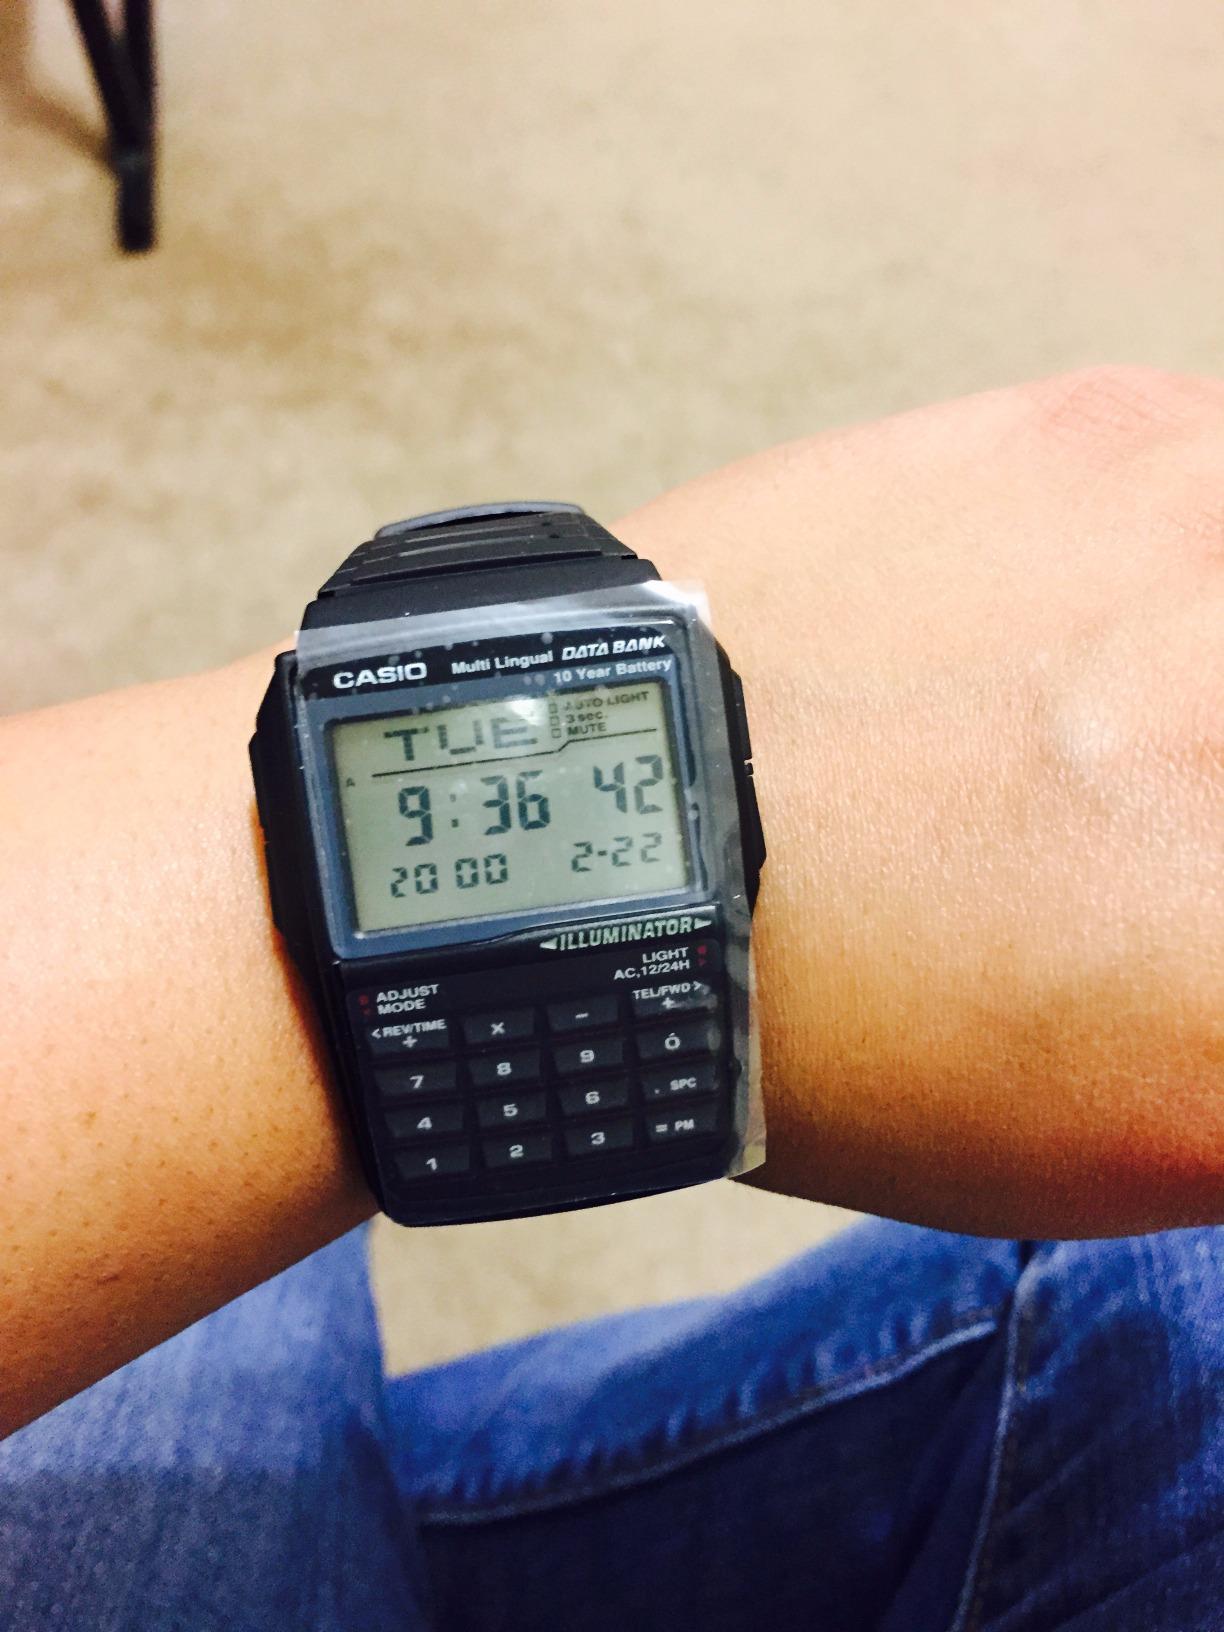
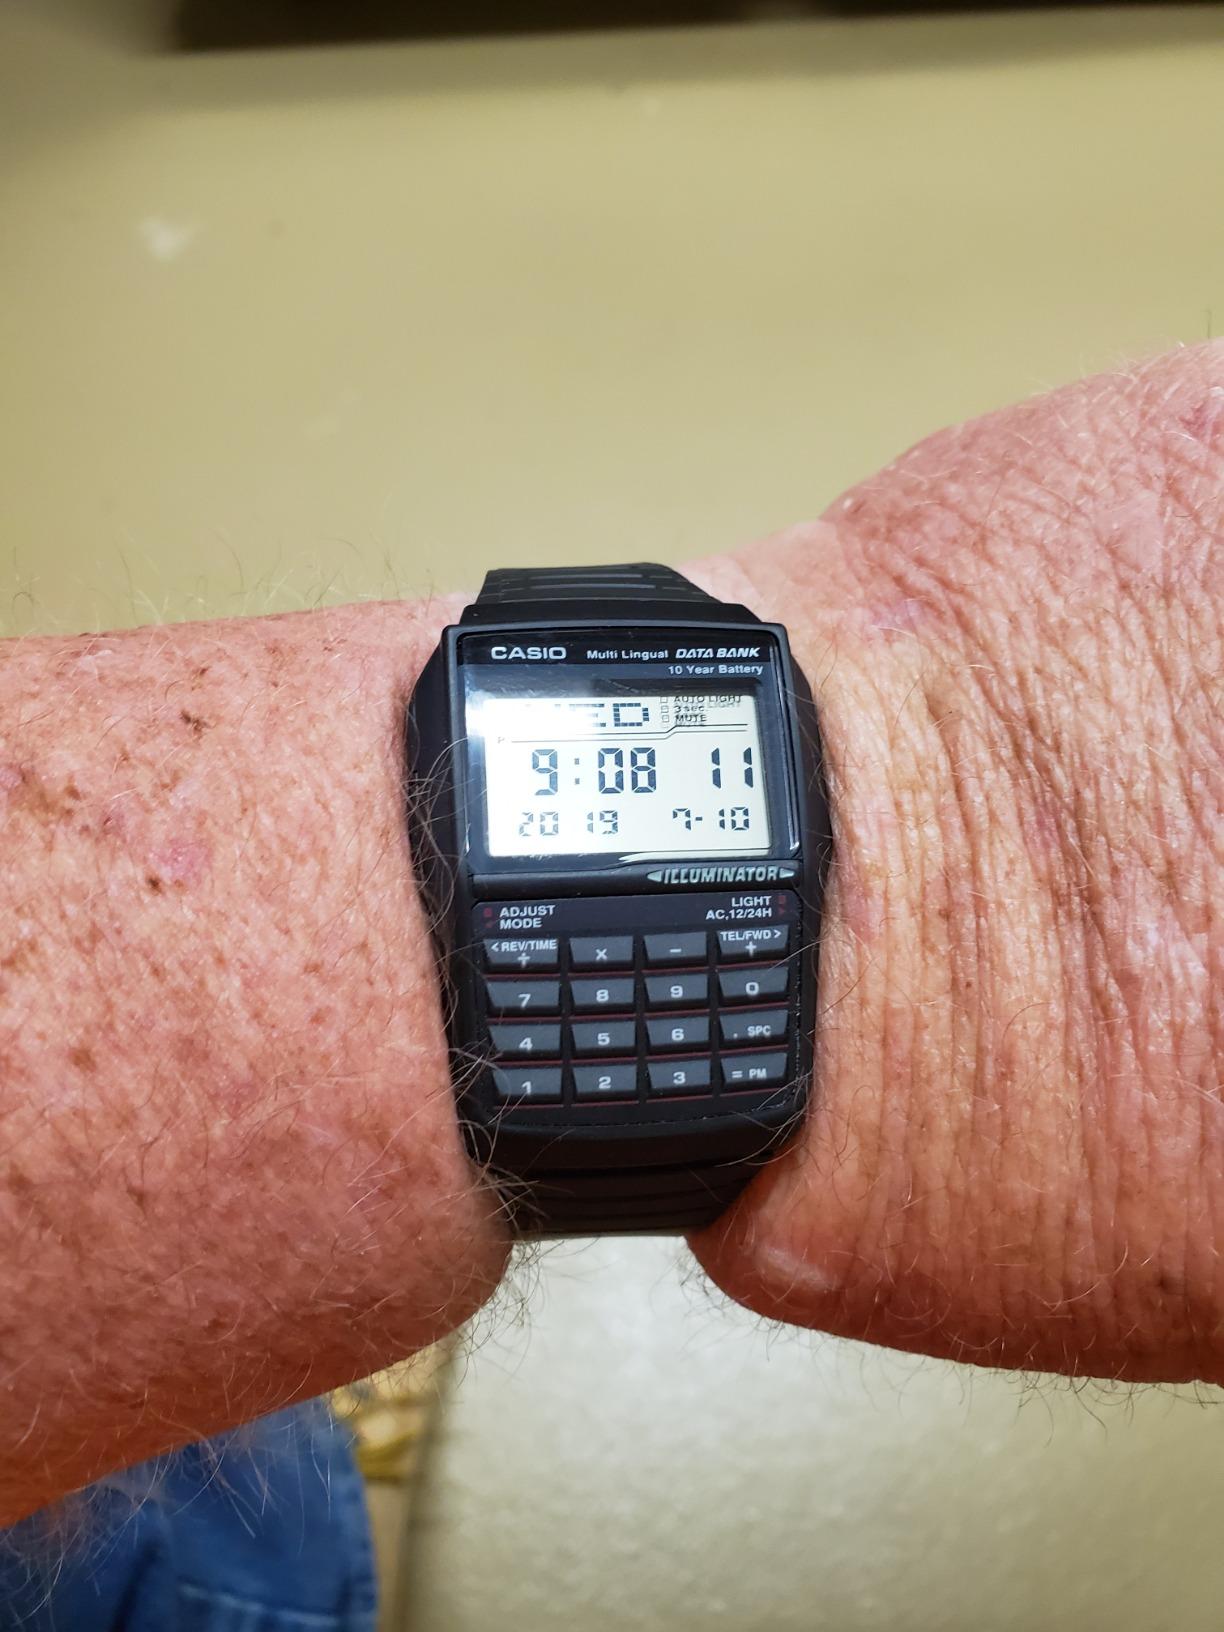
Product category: accessories_watch
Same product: yes